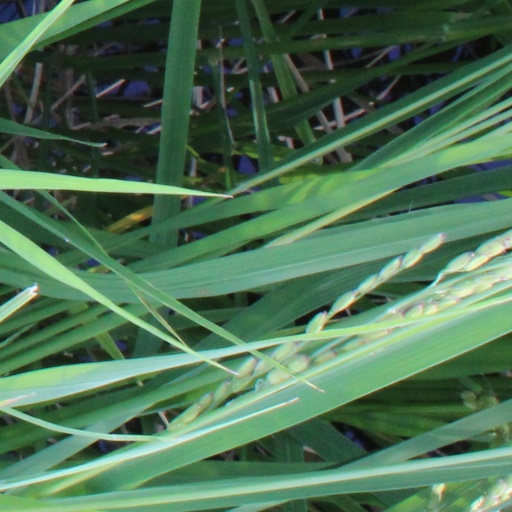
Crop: rice